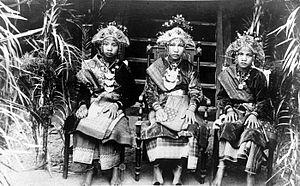
Le komering est une langue malayo-polynésienne parlée en Indonésie, dans le sud de l'île de Sumatra.